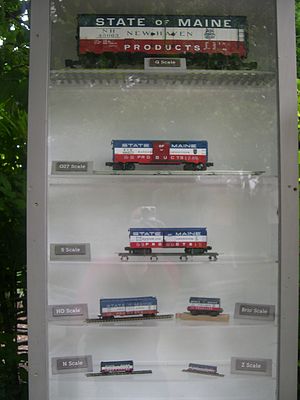
Modeltog / Skalaer
Godsvogne i skale G, 027 (1:64 på 0-spor), S, H0, I England 00, BRIO, N og Z.
Modeltog eller modeljernbane er betegnelsen for skalamodeller af virkelighedens jernbane. Det forekommer både som legetøjstog for børn og som hobby, hvor der lægges vægt på en naturtro gengivelse af virkelighedens jernbanedrift.